The Monster and the Girl

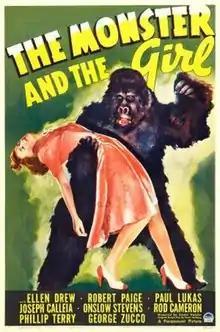

The Monster and the Girl is a 1941 American black-and-white horror film directed by Stuart Heisler and released by Paramount Pictures.